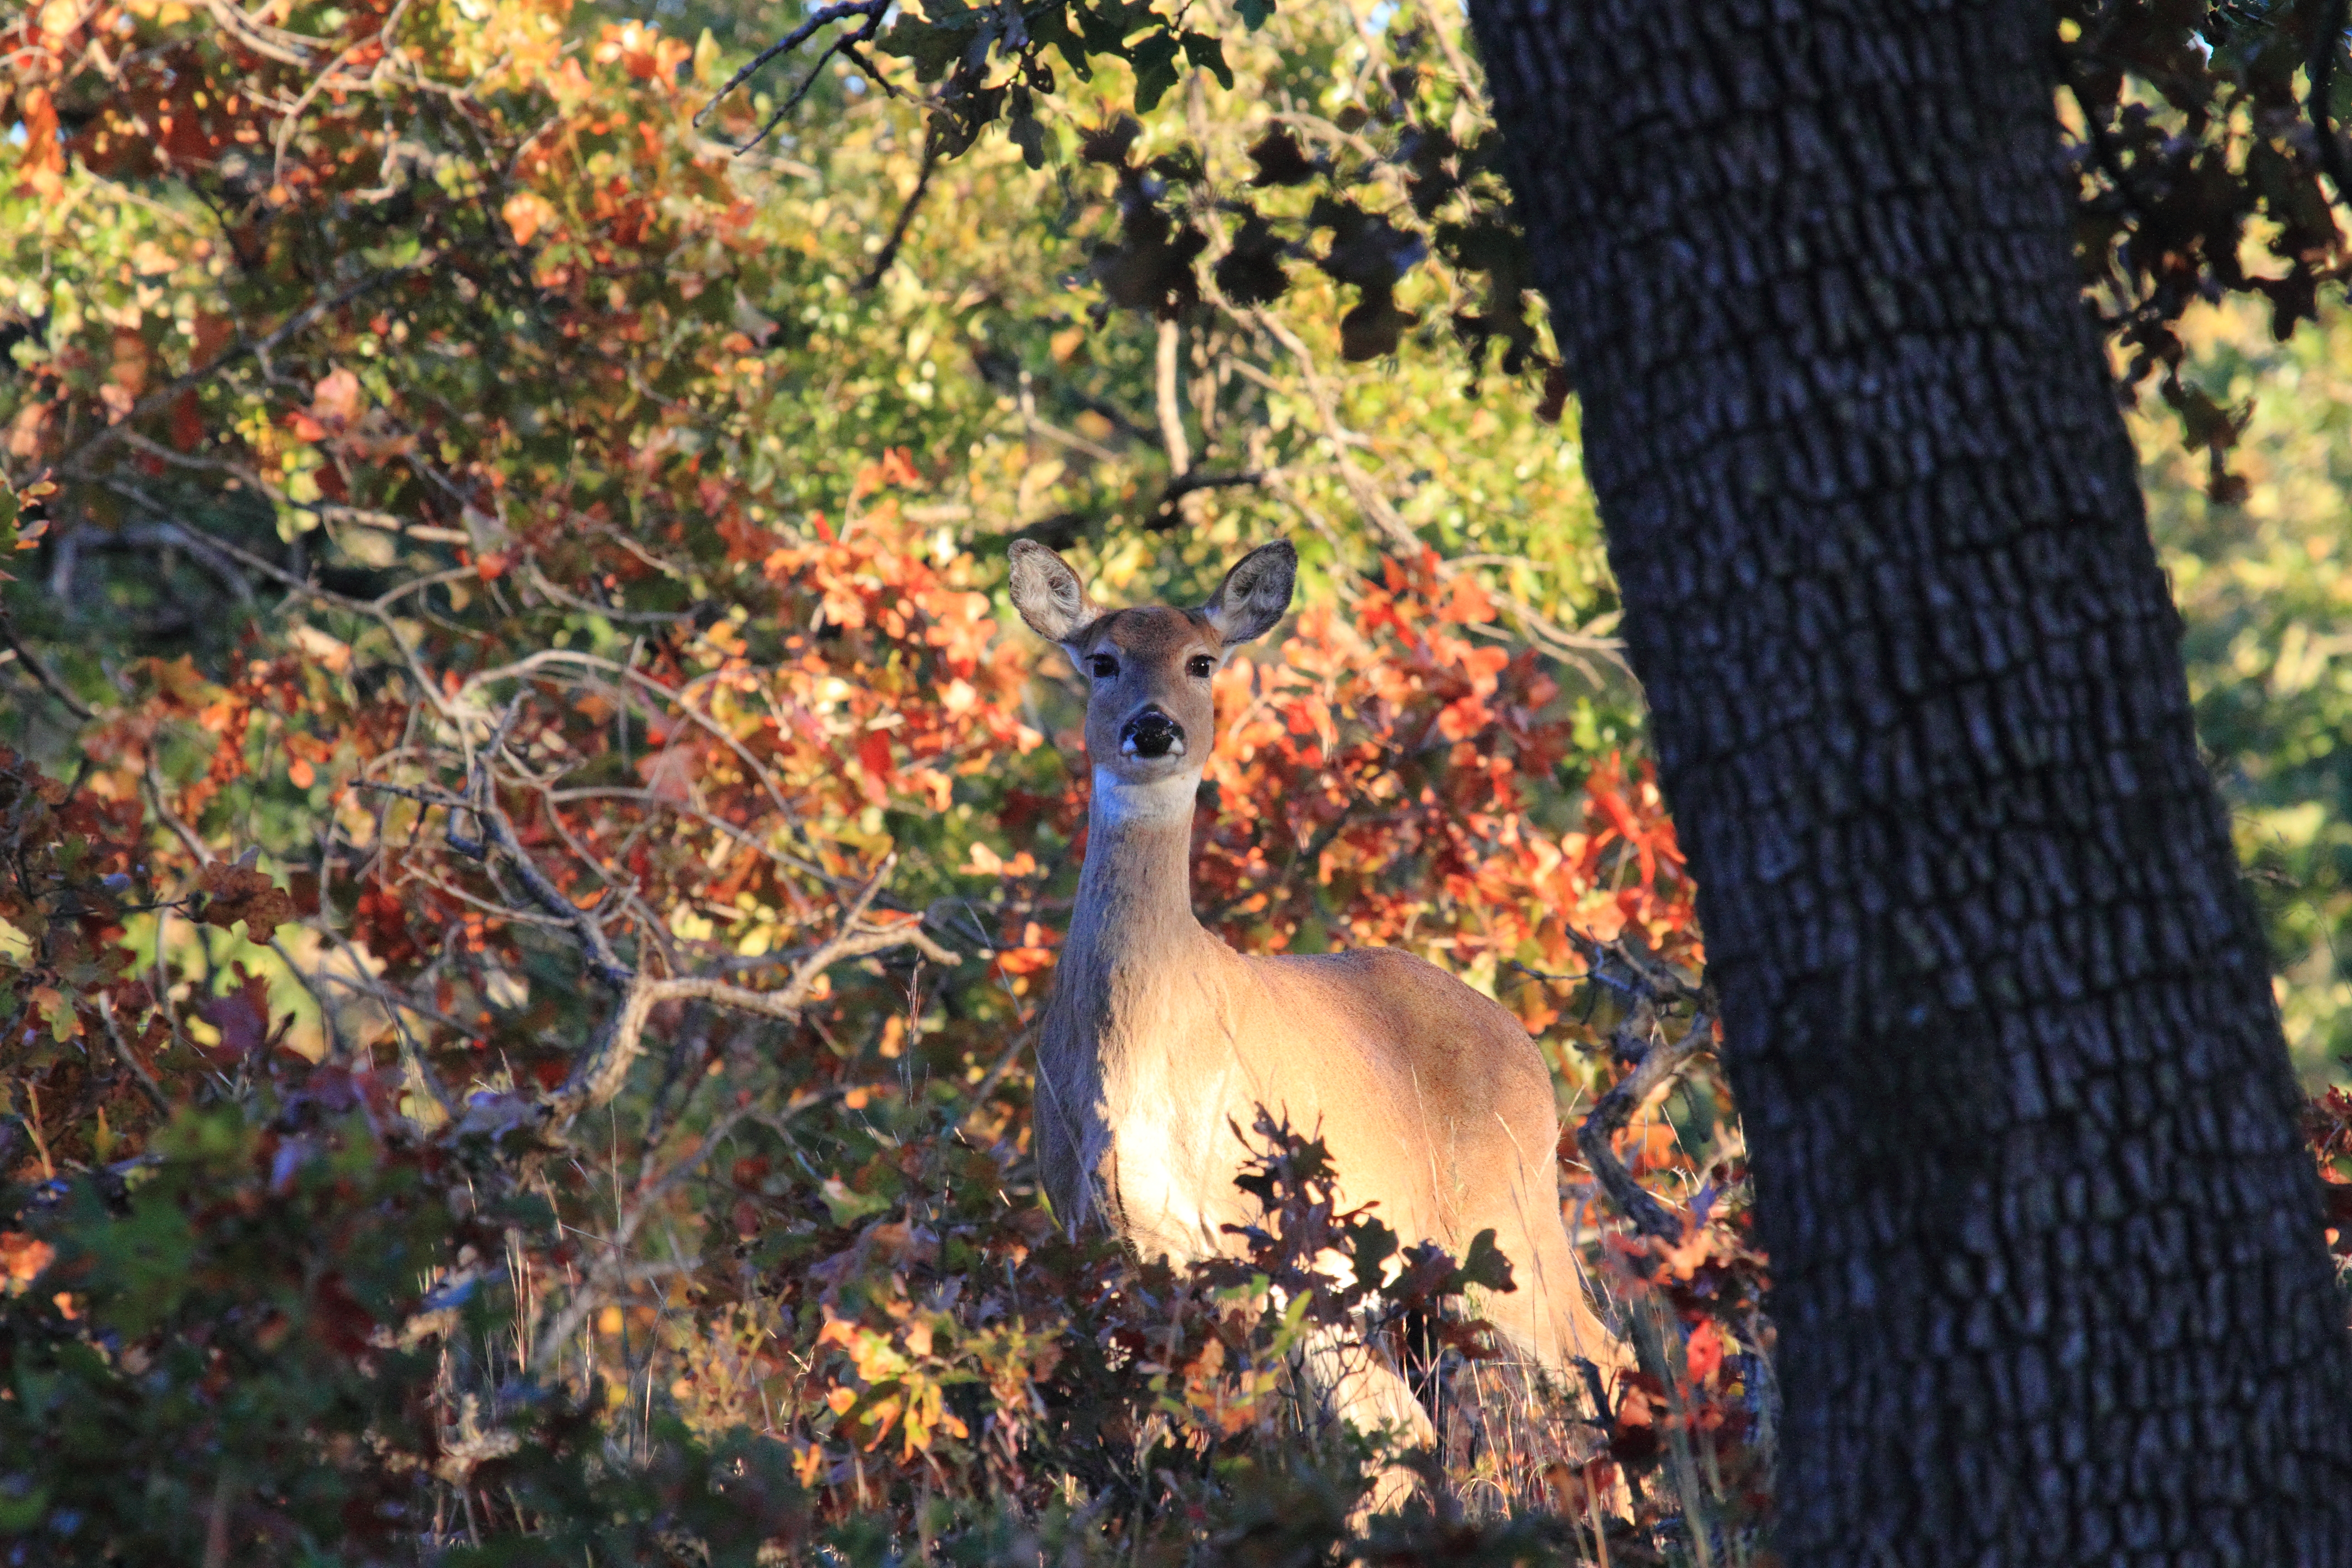
tree, leaf, flower, deer, autumn, season, oklahoma, woodland, fallcolor, larrysmith, wichitamountains, woody plant